Emma Ferreira

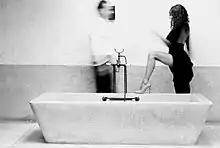
Photograph from "Kiss of the Gypsy"

"Kiss of the Gypsy", the title Ferreira has given to her current project, is a coffee table book, and a worldwide art show, featuring photographic images shot in hotel rooms from around the world. The name of the book is taken from the eponymous myth that tells the story of how a single kiss from a gypsy has the power to change the recipient's perception. The extent of this transformation, however, depends upon the individual's willingness to believe in the power of the kiss.